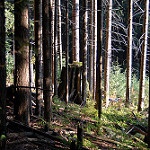
Scene: Outdoor